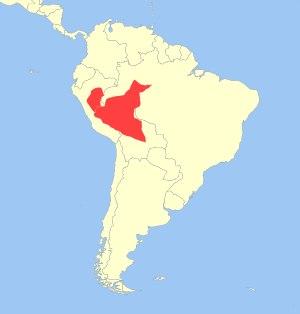
Le Singe-écureuil de Bolivie est une espèce de primate de la famille des Cebidae.